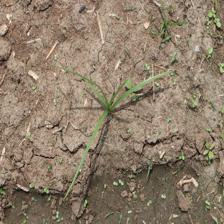
Label: Grass